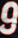
Number: 9